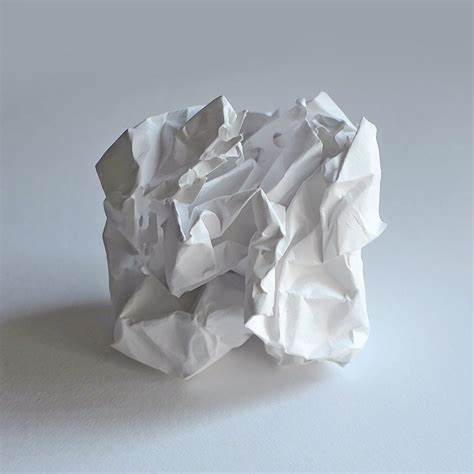
Waste category: paper